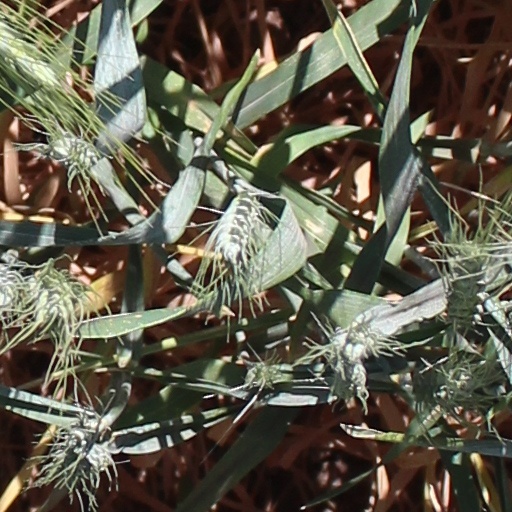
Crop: wheat